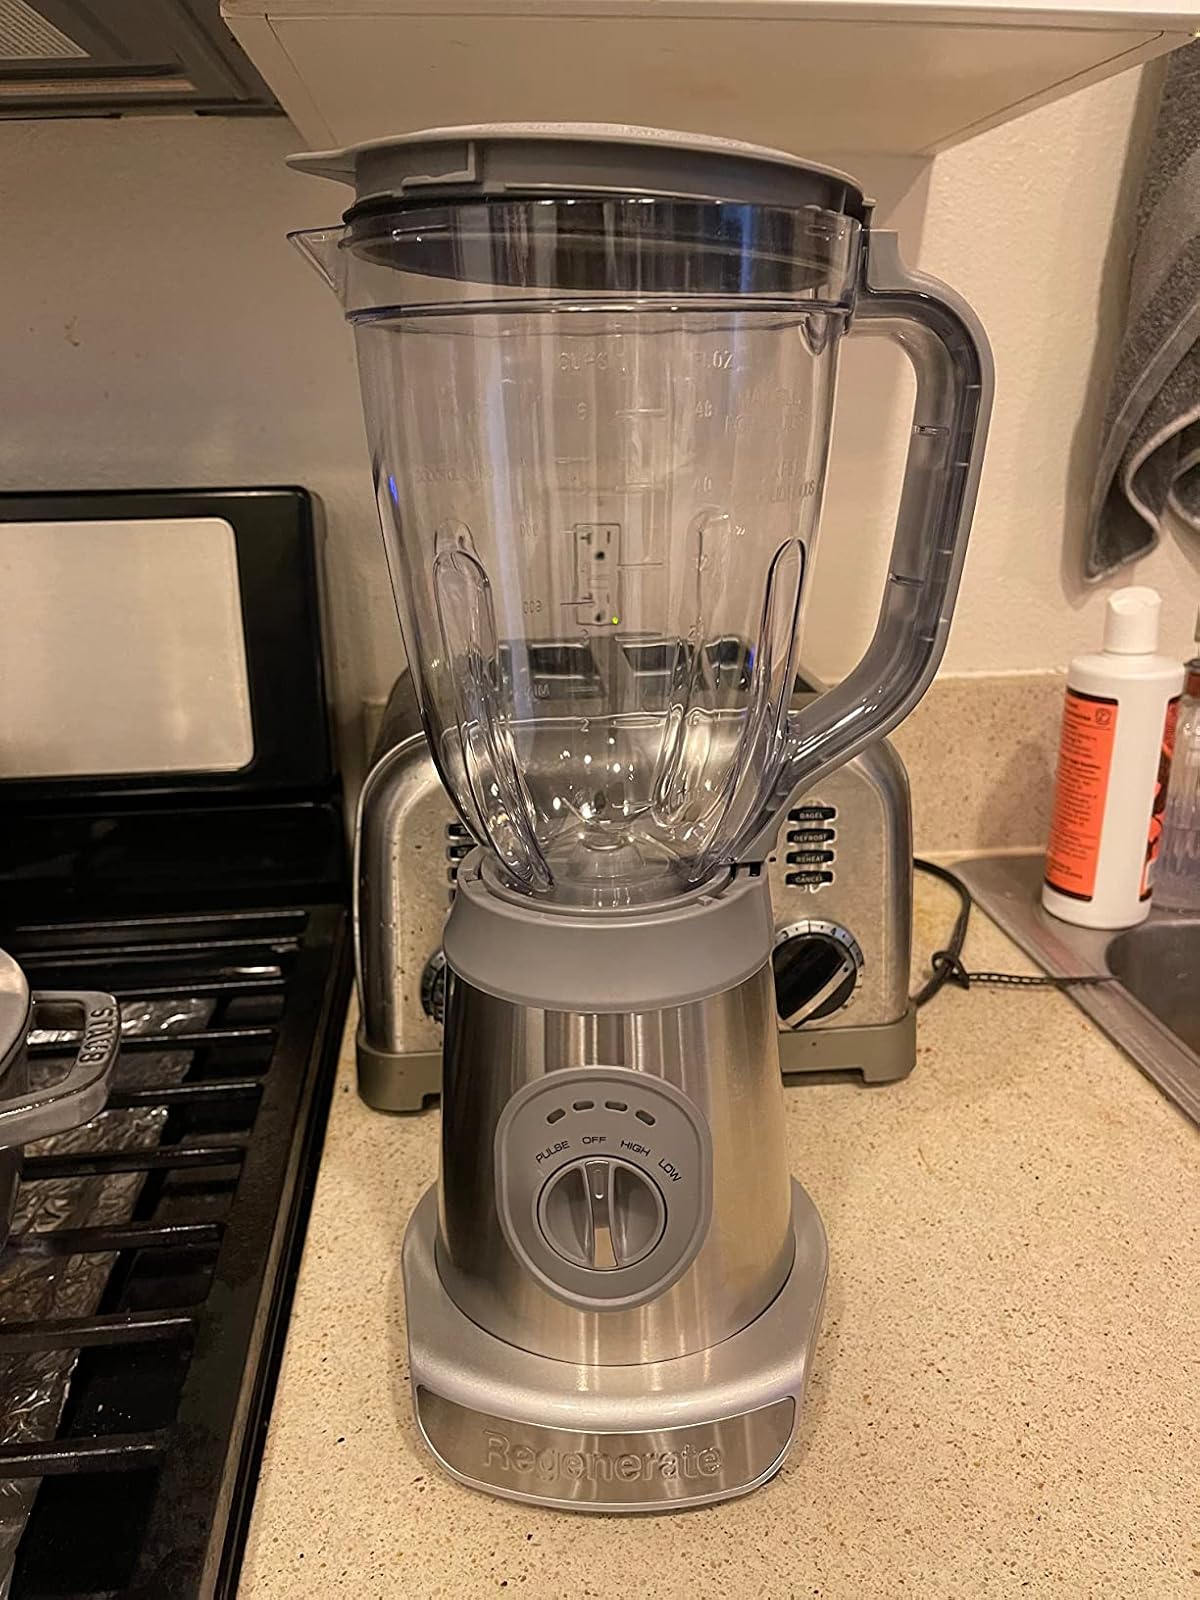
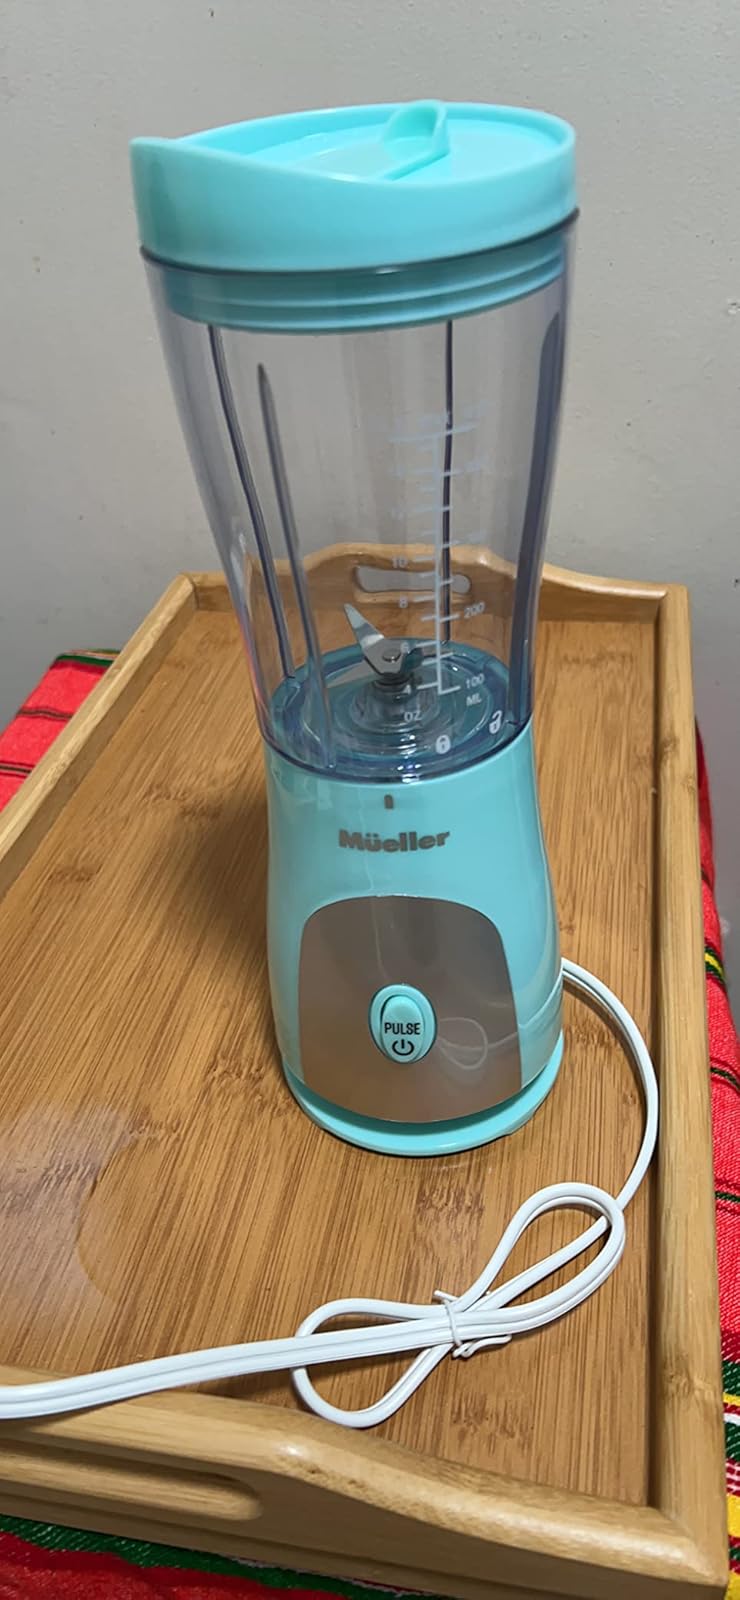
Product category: items_blender
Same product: no